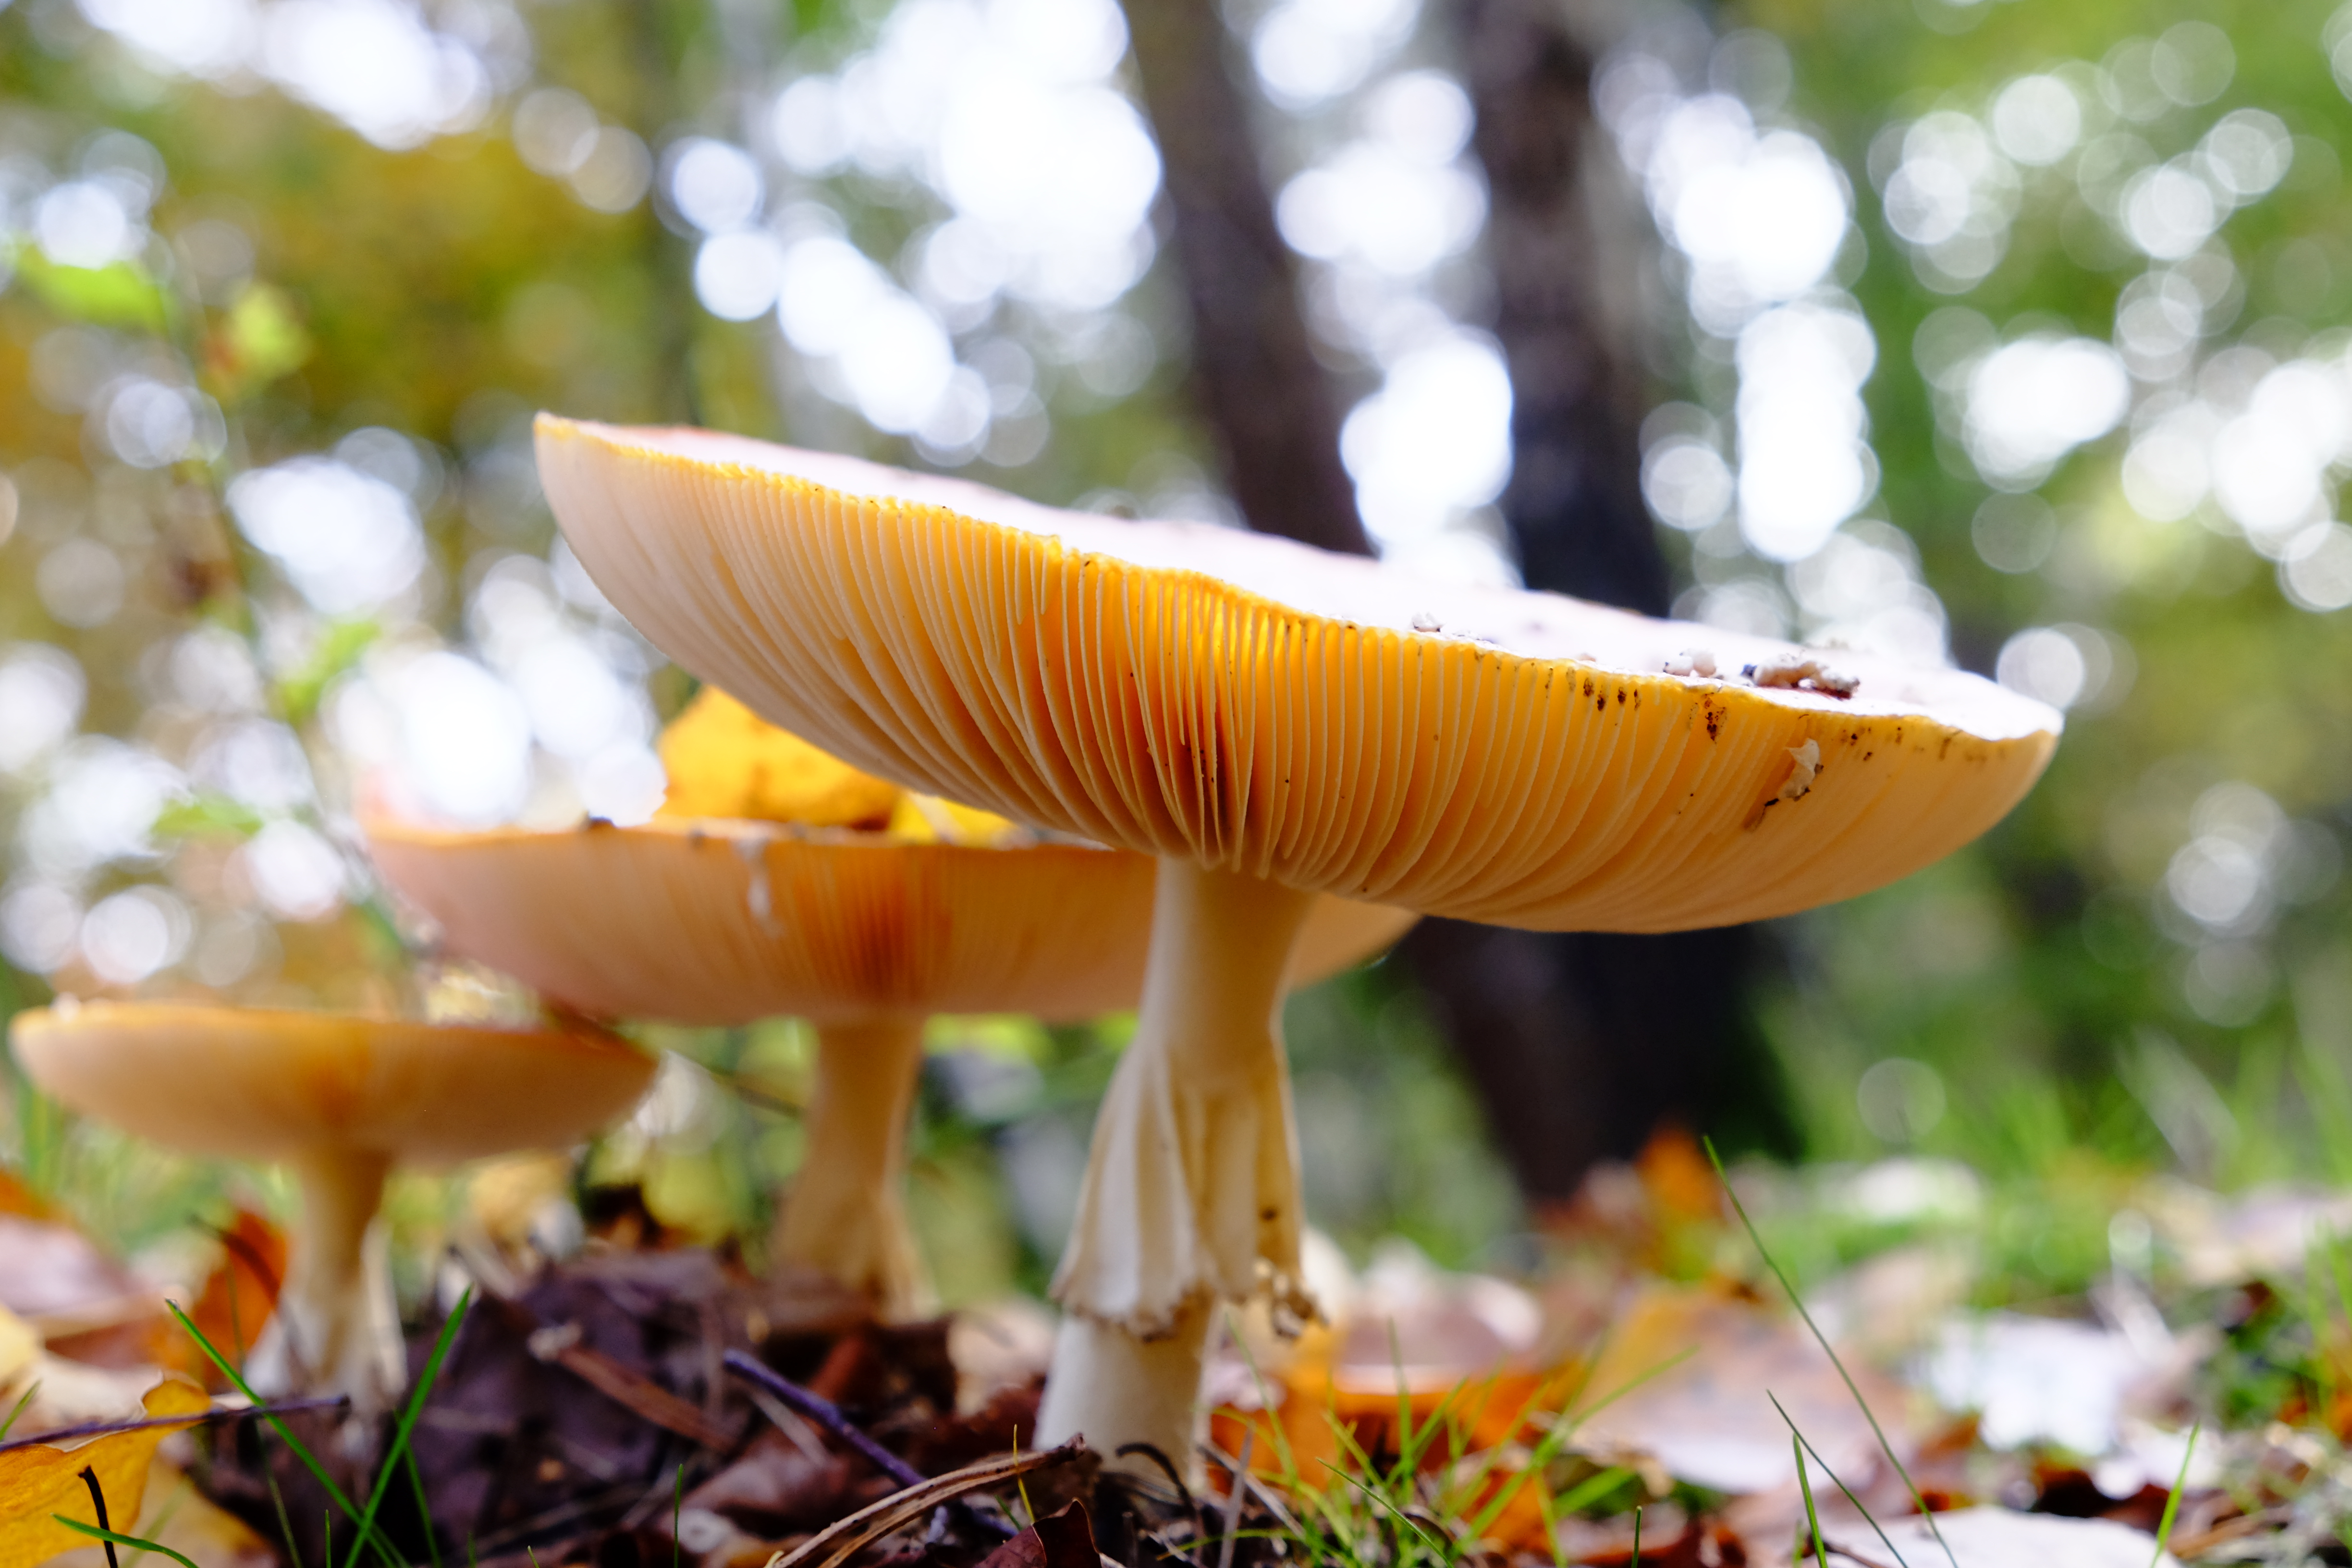
autumn, wood, fly agaric, mushroom, fungus, edible mushroom, agaricaceae, medicinal mushroom, agaric, agaricus